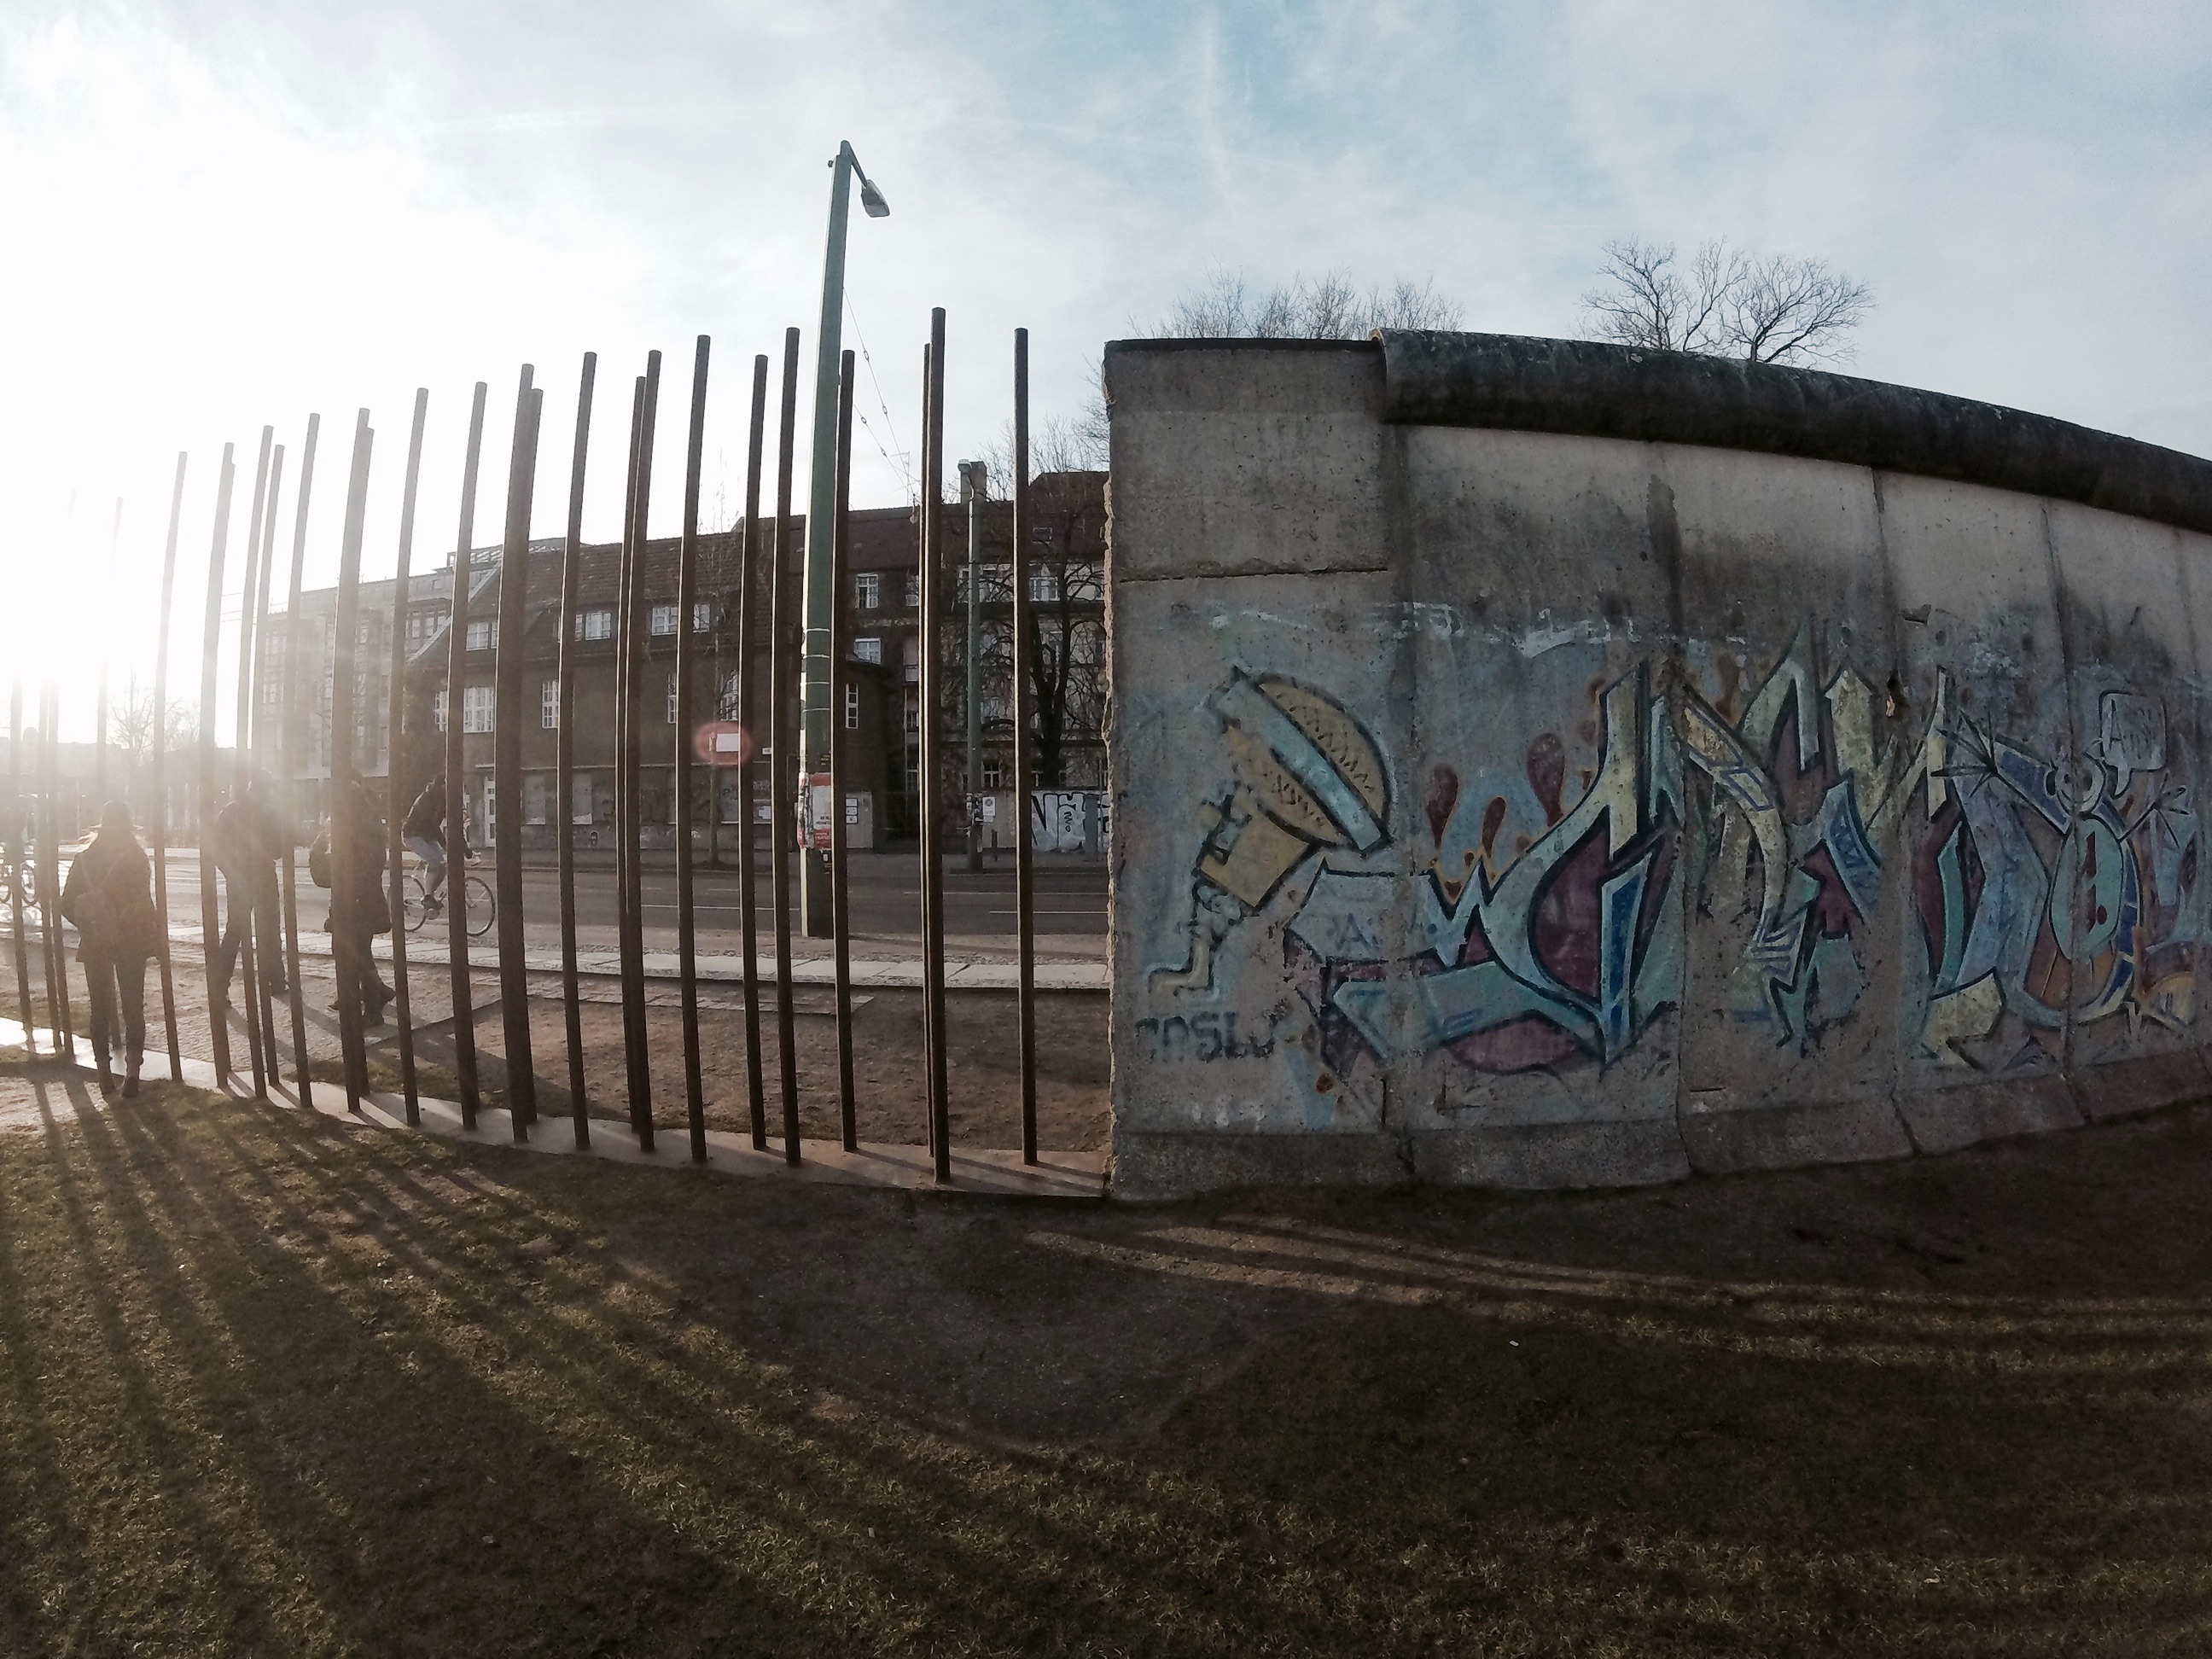
wall, graffiti, art, urban area